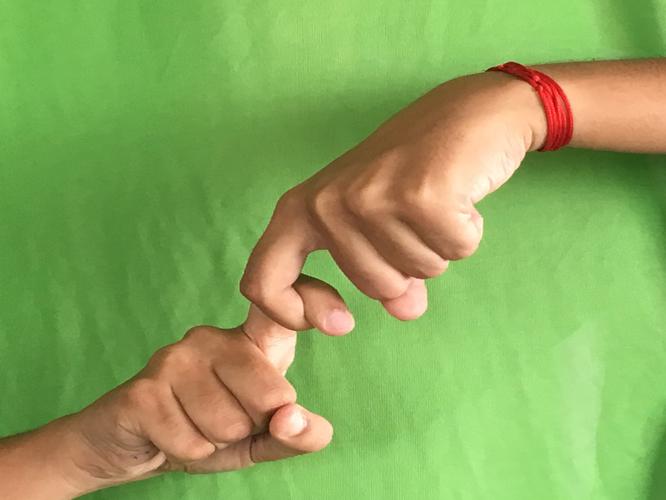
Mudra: Pasha
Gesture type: double_hand